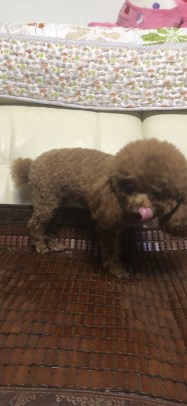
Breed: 7449-n000128-teddy